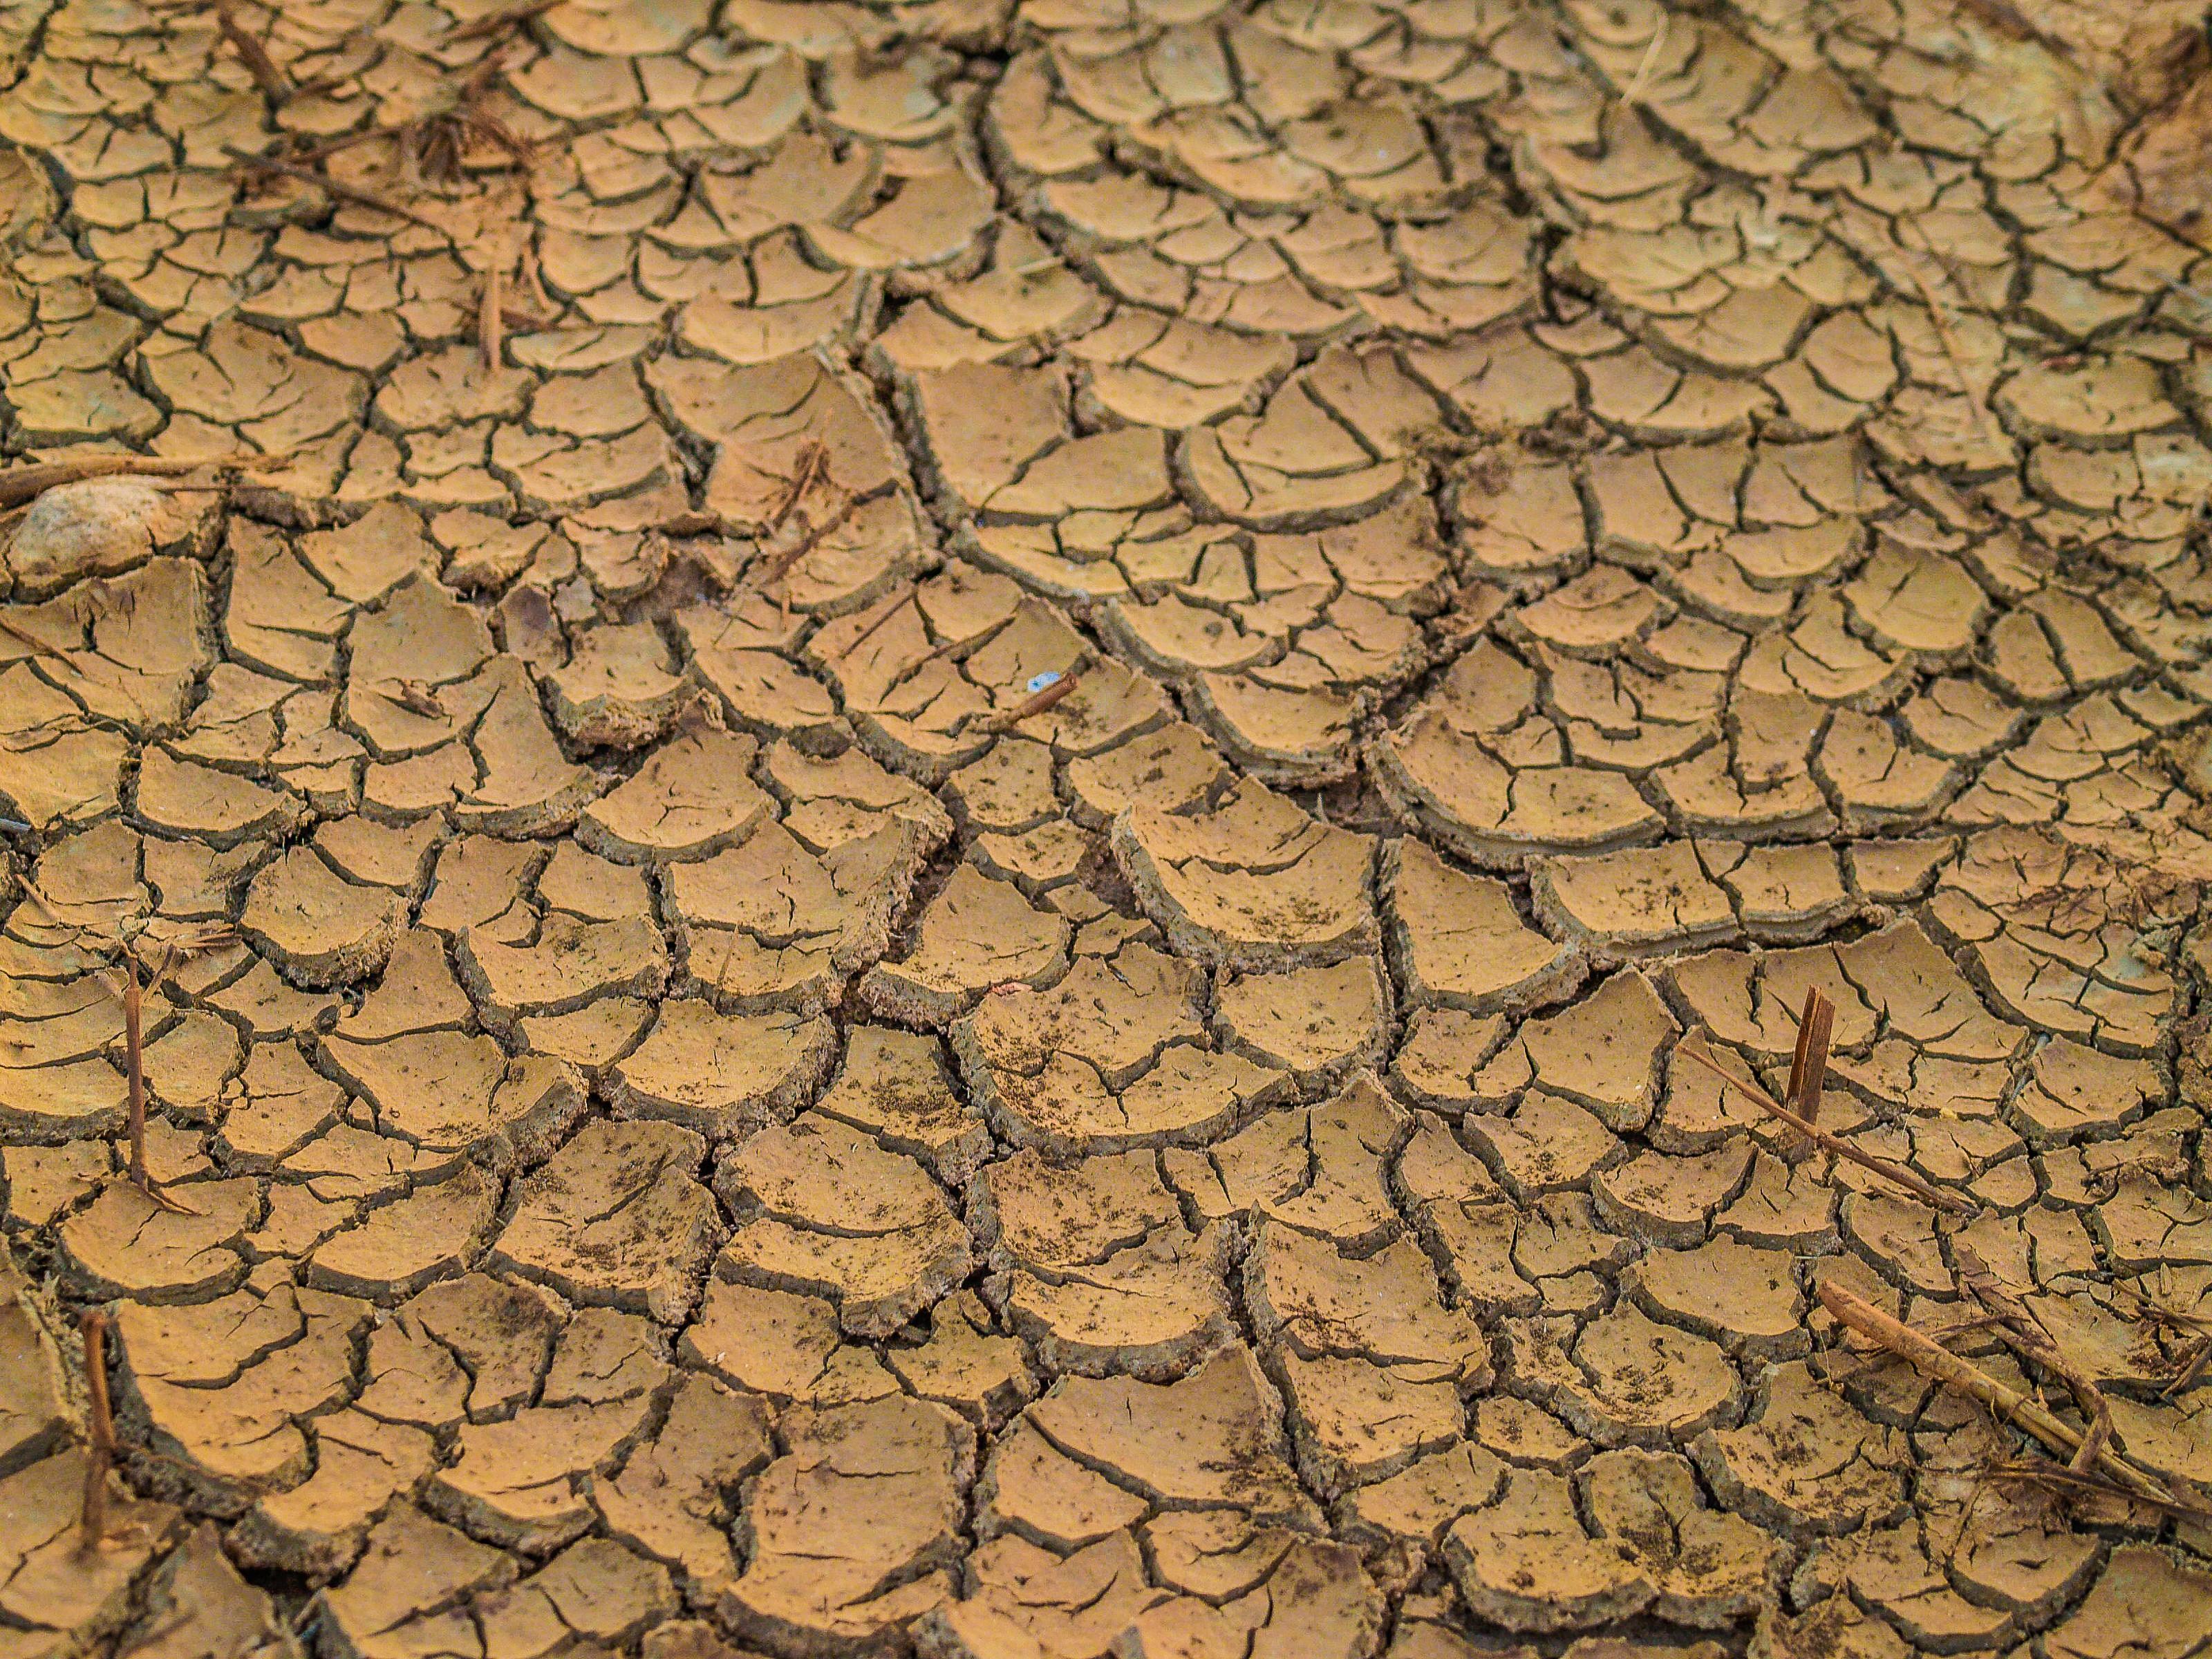
abstract, arid, backdrop, background, brown, clay, climate, closeup, crack, desert, detail, dirt, dirty, drought, dry, dust, earth, environment, erosion, extreme, ground, grunge, heat, hot, mud, natural, nature, pattern, playa, soil, summer, surface, texture, textured, wallpaper, warming, geology